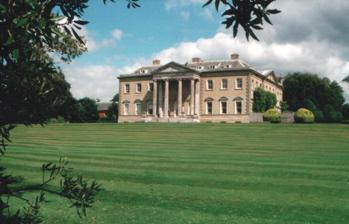
Building: Broadlands
Country: United Kingdom
Year built: 1780
This article is about the country house in Hampshire, England. For other uses, see Broadland (disambiguation) . Country house in Romsey Broadlands Broadlands, 2000 Type Country house Location Romsey Coordinates 50°58′50″N 1°29′49″W / 50.98056°N 1.49694°W / 50.98056; -1.49694 OS grid reference SU 35391 20242 Area Hampshire Built 1767 Architect Henry Holland Capability Brown Architectural style(s) Palladian Owner The 3rd Earl Mountbatten of Burma Listed Building – Grade I Official name Broadlands House Designated 29 May 1957 Reference no. 1166489 National Register of Historic Parks and Gardens Official name Broadlands Designated 31 May 1984 Reference no. 1000166 Location of Broadlands in Hampshire Broadlands is a country house located in the civil parish of Romsey Extra , near the town of Romsey in the Test Valley district of Hampshire , England . Its formal gardens and historic landscape are Grade II* listed on the Register of Historic Parks and Gardens . The house itself is Grade I listed . History The original manor and area known as Broadlands belonged to Romsey Abbey since before the Norman Conquest . In 1547, after the dissolution of the monasteries , Broadlands was sold to Sir Francis Fleming. His granddaughter married Edward St Barbe, and the manor remained the property of the St Barbe family for the next 117 years. Sir John St Barbe, 1st Baronet ( c. 1655–1723 ) made many improvements to the property but died without children, bequeathing his estate to his cousin Humphrey Sydenham of Combe, Dulverton . In the chancel of Ashington Church, Somerset, is a monument of grey and white marble, inscribed: Here lies Sir John St. Barbe, Bart. possessed of those amiable qualities, which birth, education, travel, greatness of spirit, and goodness of heart, produce. Interred in the same vault lies his second wife Alice Fiennes, aunt to the present Lord Say and Sele. His first was Honour, daughter of Colonel Norton. He died at his seat of Broadlands in Hampshire Sept. 7, 1723, leaving for his only heir and executor Humphrey Sydenham, esq., of Combe in Somersetshire, who ordered this marble to his memory. Having been ruined by the 18th-century South Sea Bubble , Sydenham sold Broadlands in 1736, with its Tudor and Jacobean manor house, to Henry Temple, 1st Viscount Palmerston , for £26,500. The Viscount began the deformalisation of the gardens between the river and the house and produced the broad-lands, a "gentle descent to the river". In 1767, a major architectural "transformation" of the house and garden was begun by Capability Brown , the celebrated architect and landscape designer, and completed by the architect Henry Holland , which made Broadlands the Palladian-style country house seen today. Henry Temple, 2nd Viscount Palmerston had requested that Brown go there and seize upon the "capabilities" of the earlier manor house. Between 1767 and 1780, William Kent 's earlier "deformalising work" was completed, as well as further landscaping, planting, clearing and riverside work. Broadlands was the country estate of the 19th-century British prime minister Henry John Temple, 3rd Viscount Palmerston . After his death, the estate was inherited by his step-son, William Cowper-Temple, 1st Baron Mount Temple (1811–1888). A devout Christian, he held public prayer meetings in the grounds and also banned all blood-sports on the property.  On his death, the estate passed to a great-nephew, Evelyn Ashley (1836-1907), a younger son of Anthony Ashley-Cooper, 7th Earl of Shaftesbury (1801-1885). Subsequently, Broadlands passed to Evelyn Ashley's son Wilfrid Ashley, 1st Baron Mount Temple , who died in 1939 and left it to his daughter Edwina Ashley , the wife of Lord Louis Mountbatten . Elizabeth II (then Princess Elizabeth) and Prince Philip spent their honeymoon at Broadlands in November 1947; the first Earl Mountbatten of Burma, whose home Broadlands was at the time, was Philip's uncle. In 1981, the newly married Prince (later Charles III) and Princess of Wales also spent the first three days of their honeymoon at Broadlands, travelling to the estate by train from London Waterloo . The present Broadlands is the home of the Earl and Countess Mountbatten of Burma . The house is open to the public for guided tours on weekday afternoons in summer. On 1 August 2004, Irish vocal pop band Westlife held a concert at Broadlands as part of their Turnaround Tour promoting their album Turnaround . See also Grade I listed buildings in Hampshire List of gardens in England List of country houses in the United Kingdom References